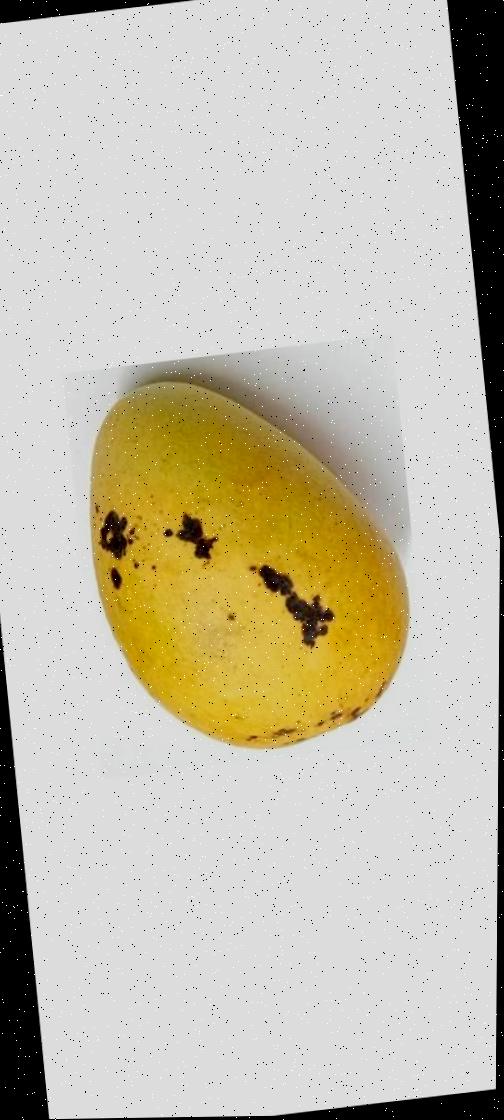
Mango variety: Bari-11